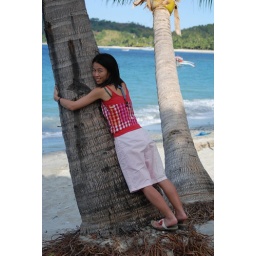
A few big coconut trees in front of the house we stayed.